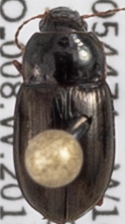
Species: Amara quenseli
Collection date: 2018-07-17
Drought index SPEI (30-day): -0.734
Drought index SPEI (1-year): -0.54
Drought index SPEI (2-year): -0.03